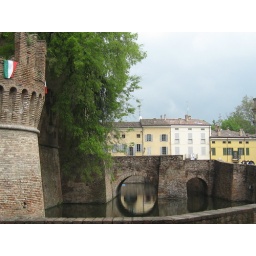
Once upon a time there was a drawbrigde.. and a couple of wooden towers